Northampton

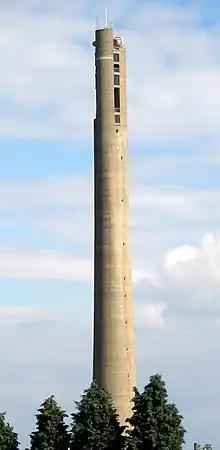
The National Lift Tower is a prominent feature of the town's skyline

The Northamptonshire Central Library in town centre is a Grade II listed building which was erected in 1910. There are seven other public libraries that are dotted across Northampton—in Abington, Duston, Far Cotton, Hunsbury, Kingsthorpe, St James, Wootton—all run by Northamptonshire County Council.